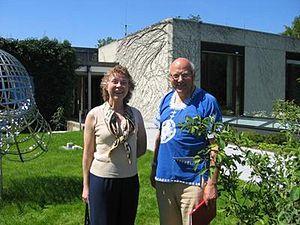
Cheryl Praeger (à gauche) et Peter Neumann (à droite), à Oberwolfach en 2007.
Cheryl Elisabeth Praeger est une mathématicienne australienne, professeure émérite de mathématiques à l'université d'Australie-Occidentale. Elle est connue pour ses travaux sur la théorie des groupes, la théorie algébrique des graphes et le design combinatoire.